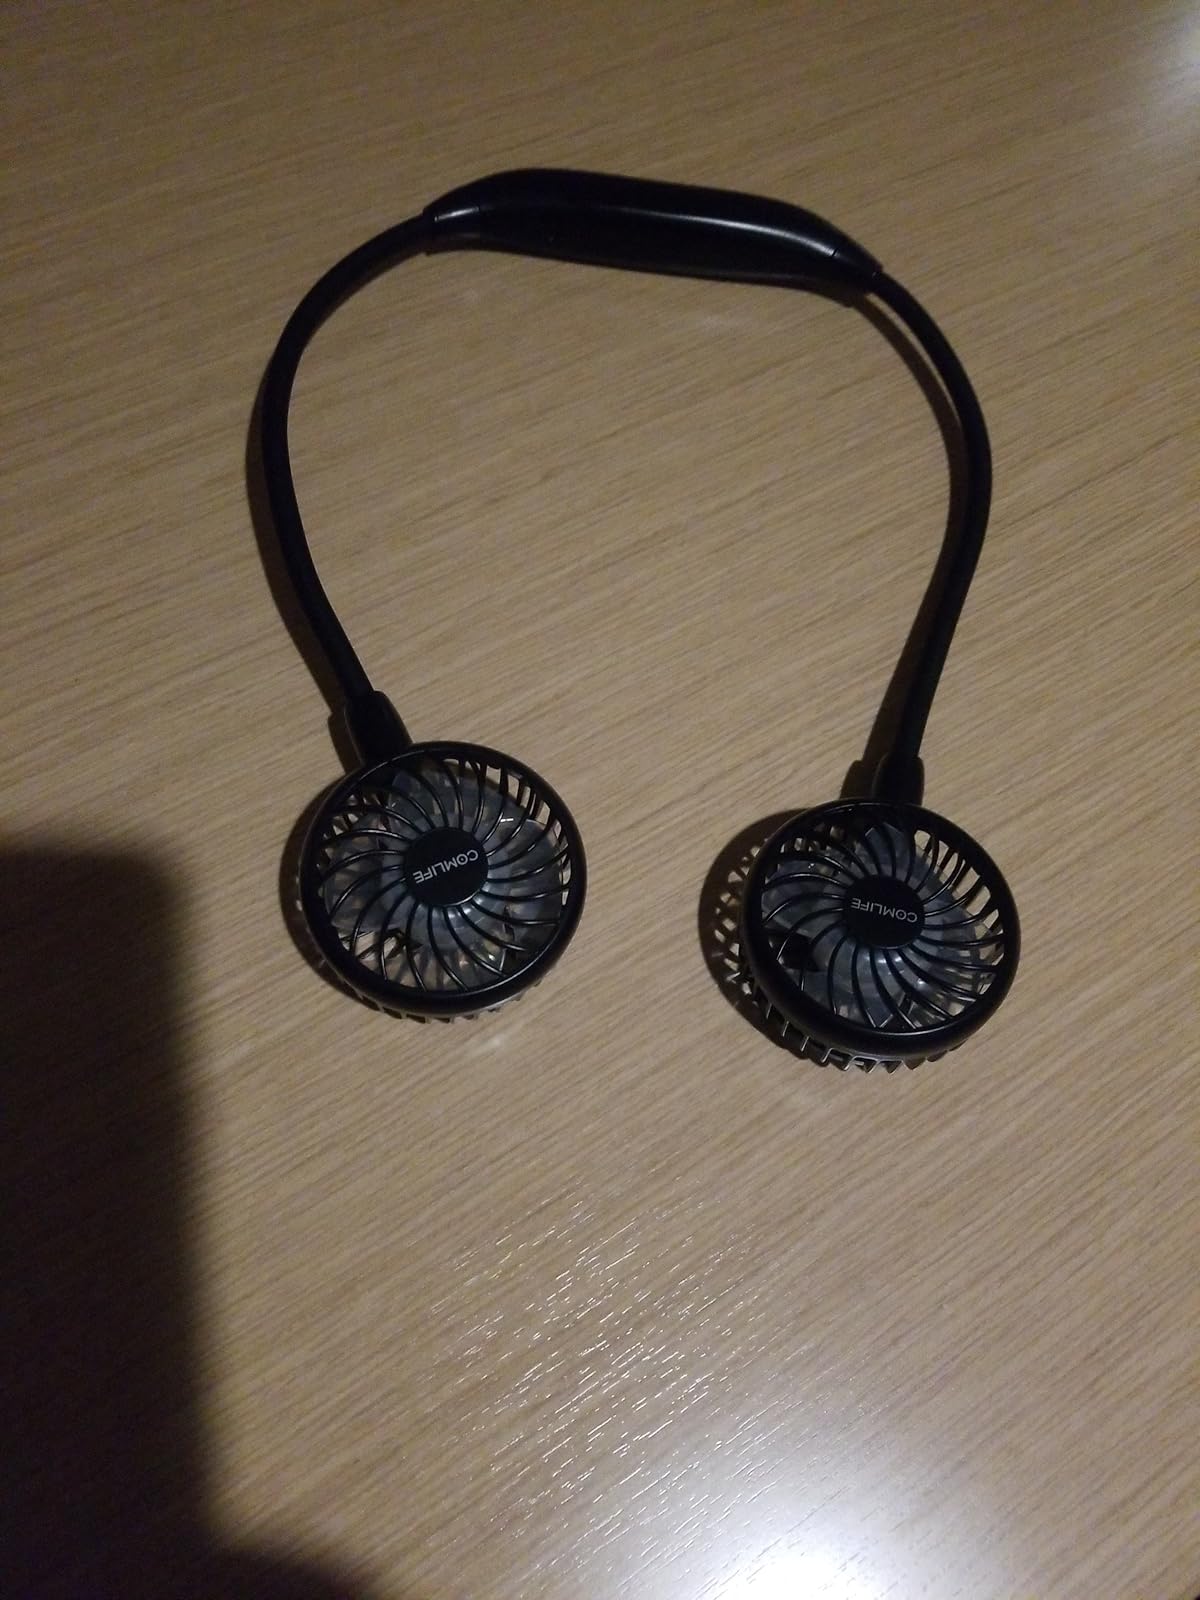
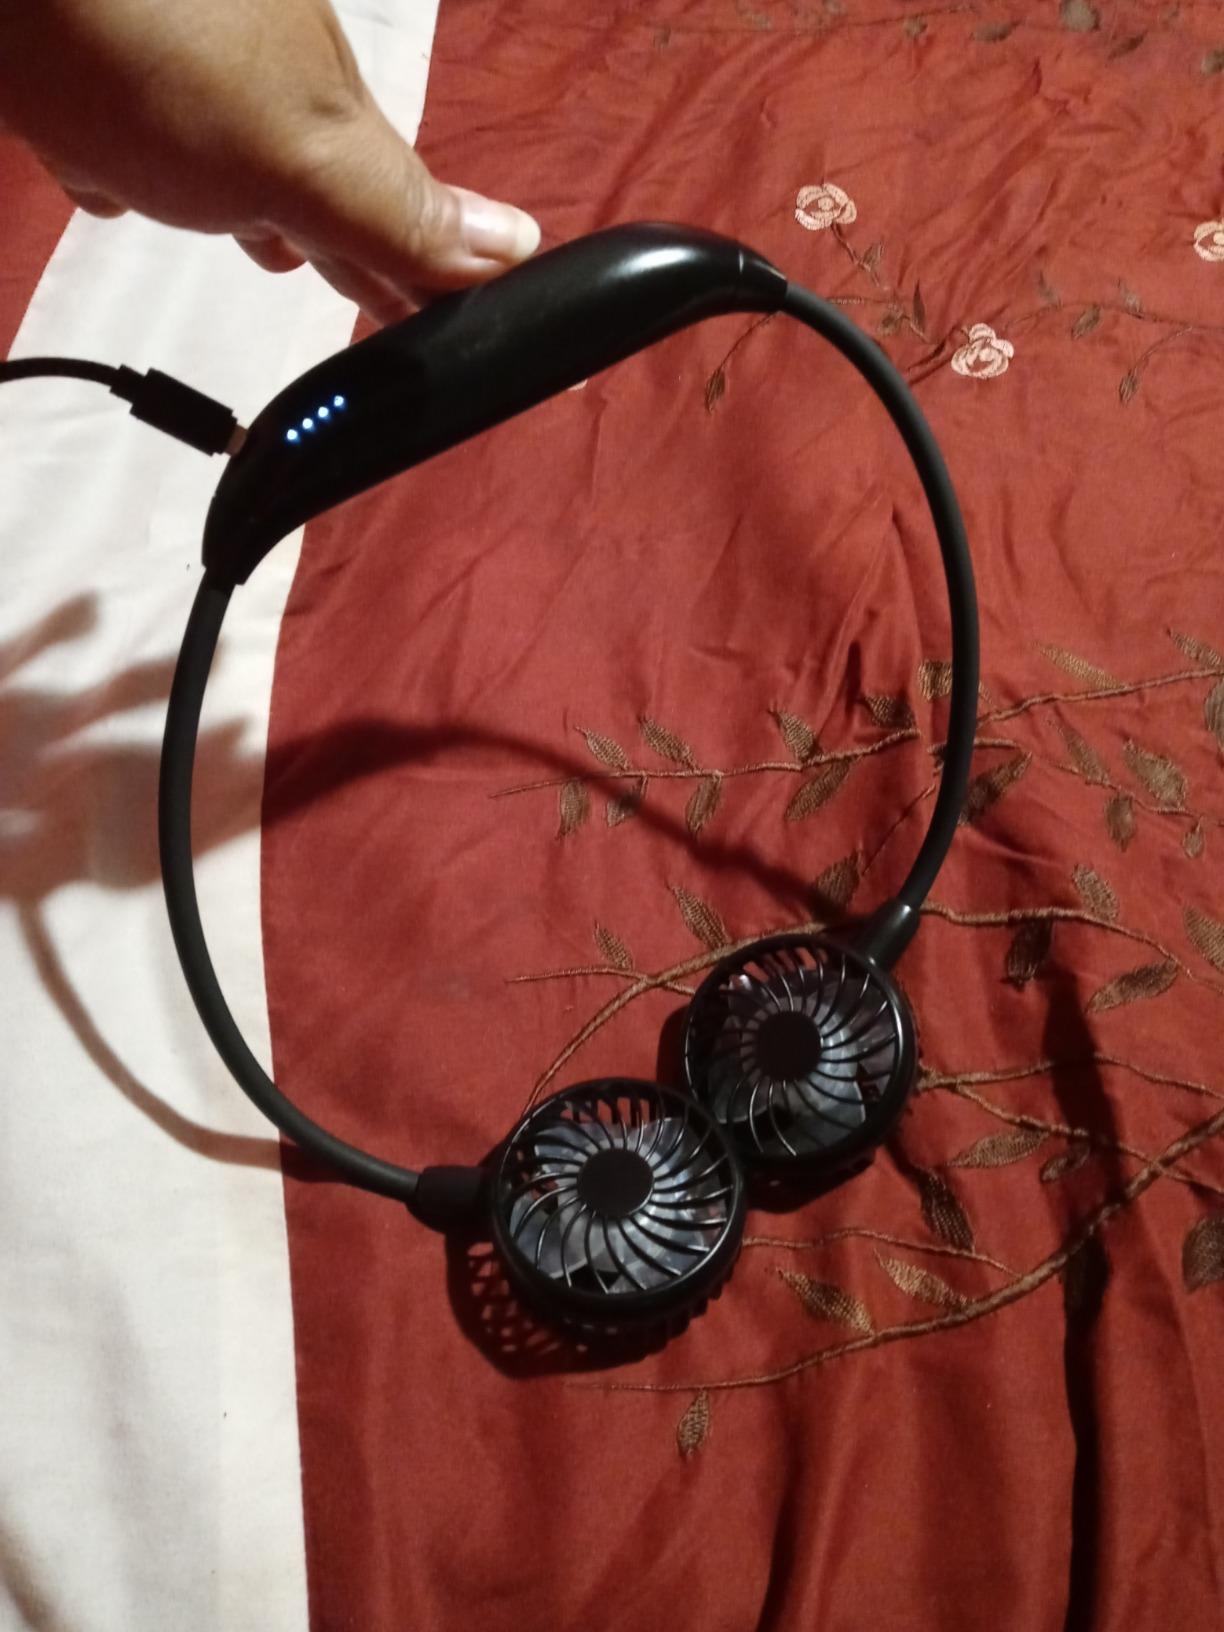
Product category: fan
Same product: yes